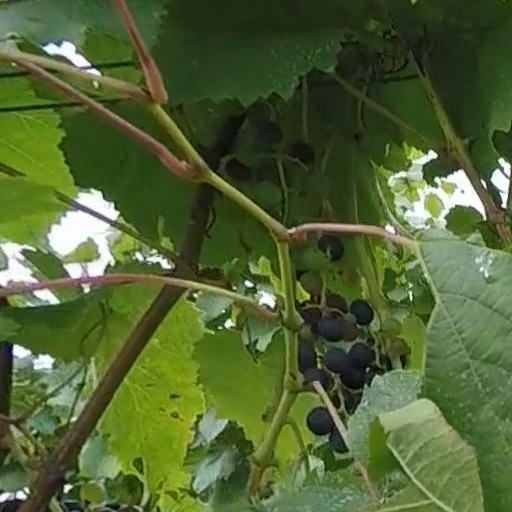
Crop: grape